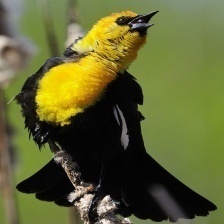
Species: YELLOW HEADED BLACKBIRD
Scientific name: XANTHOCEPHALUS